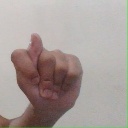
अक्षर: ट